Sovandeb Chattopadhyay

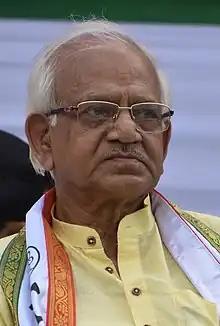
Chattopadhyay in March 2023

Sobhandeb Chattopadhyay is an Indian politician representing Trinamool Congress and is the first elected MLA of the party (elected in 1998). He was the founder president of INTTUC, the labour wing of his party Trinamool Congress.